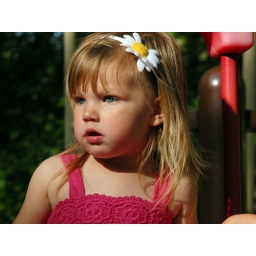
In awe of all the little boys running around on the playground